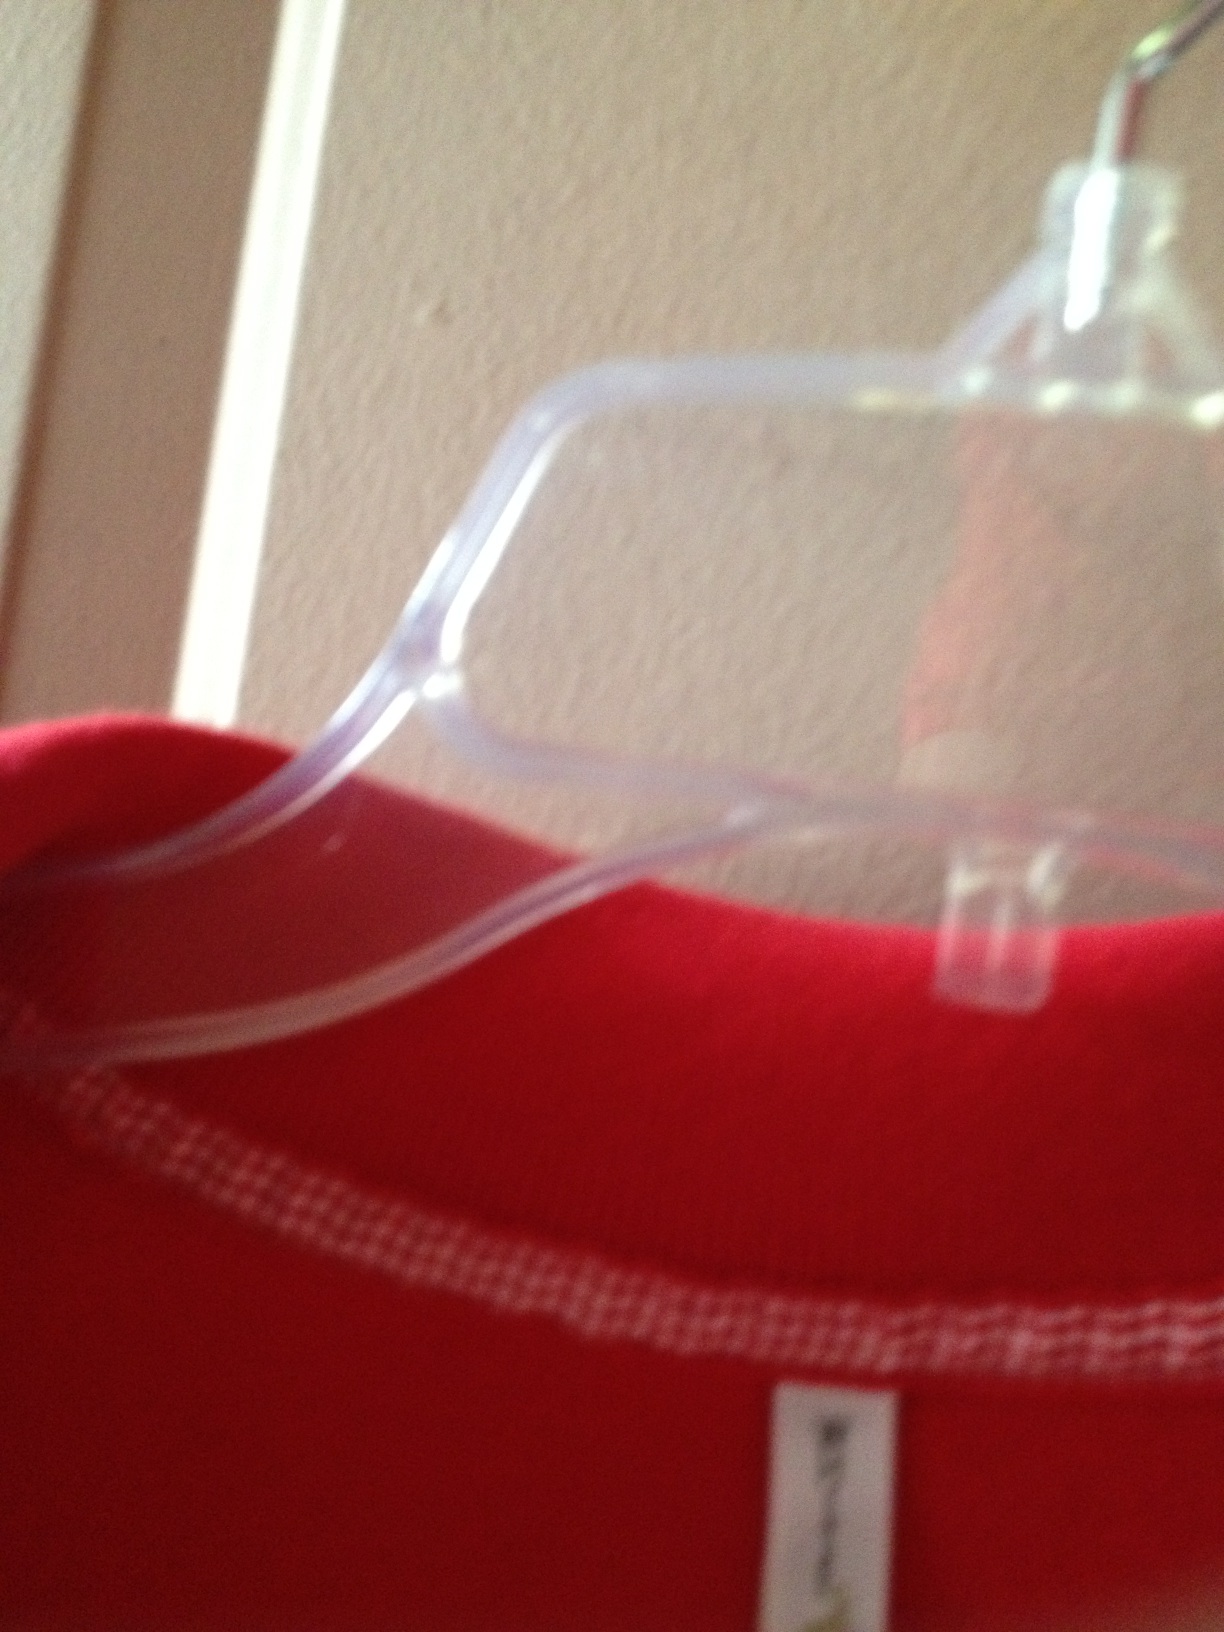Question: What color is this?
Answer: red